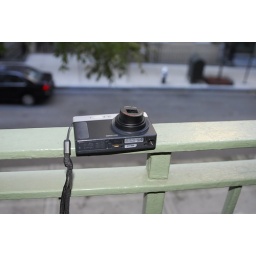
I dropped him in the bathroom sink and now the lens thing is CROOKED. Sad!